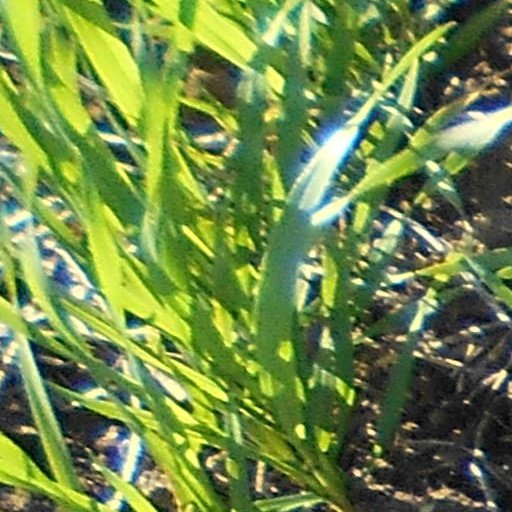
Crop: wheat